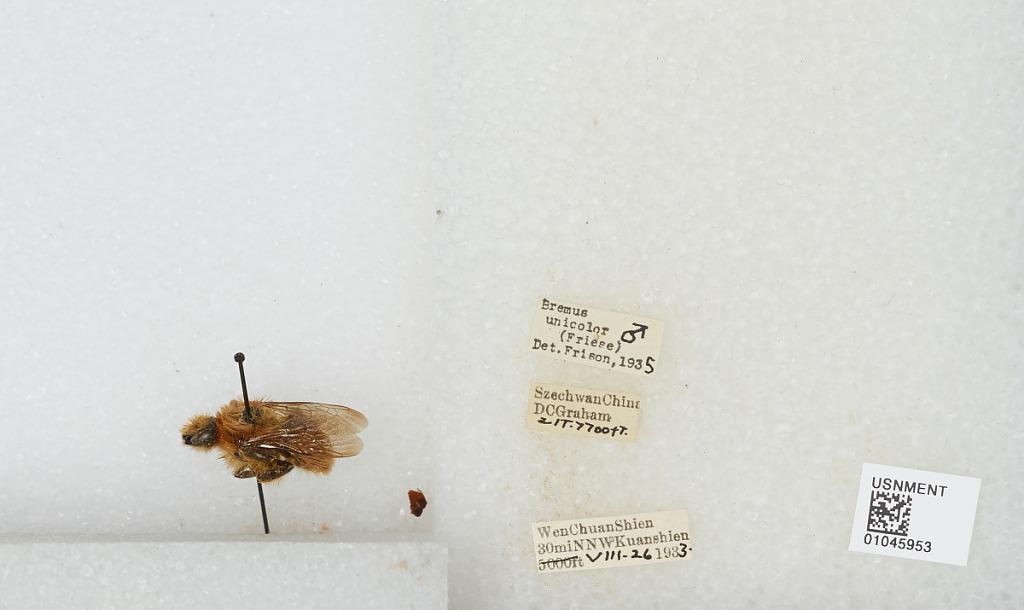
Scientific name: Bombus sp.
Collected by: D. Graham
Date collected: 1933-8-26
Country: China
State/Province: Sichuan
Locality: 30mi NNW Kuanshien
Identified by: Frison